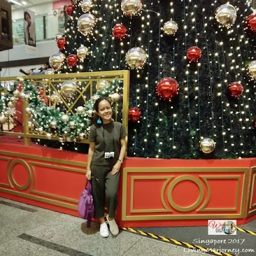
how to get a smartphone for free this christmas